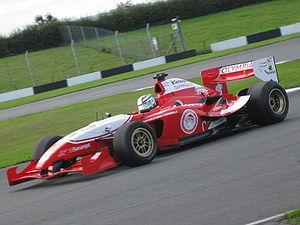
La saison 2009 de la Superleague Formula est la deuxième saison de ce championnat de course automobile sur circuit qui met en concurrence des monoplaces aux couleurs des clubs de football. Elle s'est tenue du 28 juin au 8 novembre.
Davide Rigon est un pilote automobile italien.
La Superleague Formula est une ancienne catégorie de monoplace de sport automobile. La particularité de cette ligue est de faire courir des monoplaces aux couleurs de clubs de football du monde entier.